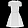
Label: Dress